Donkey Kong (character)

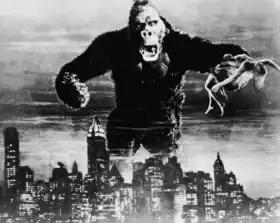
Donkey Kong has been described as a parody of King Kong; their similarities sparked the 1983 "Universal v. Nintendo" lawsuit.

In 1980, the commercial failure of Nintendo's arcade game "Radar Scope" put the newly established subsidiary Nintendo of America in a financial crisis. Its founder, Minoru Arakawa, asked his father in-law, the Nintendo CEO Hiroshi Yamauchi, to provide a game that could repurpose the unsold "Radar Scope" cabinets. Most of Nintendo's top developers were preoccupied, so the task went to Shigeru Miyamoto, a first-time game designer. Miyamoto found most arcade games of the time dull and wanted to make one that told a story, drawing from his favorite media such as the Shakespeare play "Macbeth", the fairy tale "Beauty and the Beast", and the 1933 film "King Kong".